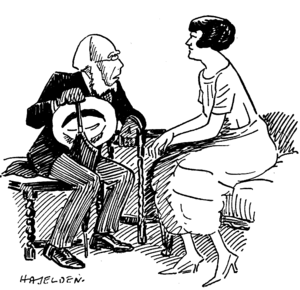
Irene Vanbrugh est une actrice anglaise. Fille de pasteur, elle suit sa sœur aînée Violet dans la profession théâtrale et poursuit sa carrière, pendant plus de 50 ans.